Air Mail scandal

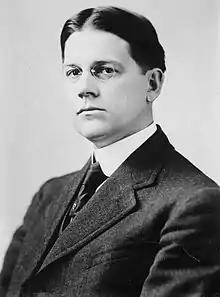
Walter Folger Brown

Hoover appointed Brown as postmaster general in 1929. In 1930, with the nation's airlines apparently headed for extinction in the face of a severe economic downturn and citing inefficient, expensive subsidized air mail delivery, Brown requested supplementary legislation to the 1925 act granting him authority to change postal policy. The Air Mail Act of 1930, passed on April 29 and known as the McNary-Watres Act after its chief sponsors, Sen. Charles L. McNary of Oregon and Rep. Laurence H. Watres of Pennsylvania, authorized the postmaster general to enter into longer-term airmail contracts with rates based on space or volume, rather than weight. The Act gave Brown strong authority (some argued almost dictatorial powers) over the nationwide air transportation system.